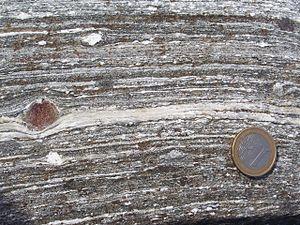
La mylonite est une roche métamorphique caractérisée par une recristallisation dynamique des minéraux qui la composent, sous l'effet d'une intense déformation principalement ductile, par une texture typique très finement litée et par une importante réduction de taille de grain, la majorité des cristaux n'étant plus visibles à l'œil nu. En France, le terme mylonite s'applique à toute roche ayant subi une réduction de taille de grain importante, indépendamment du mode de déformation qui peut être cassant ou ductile.